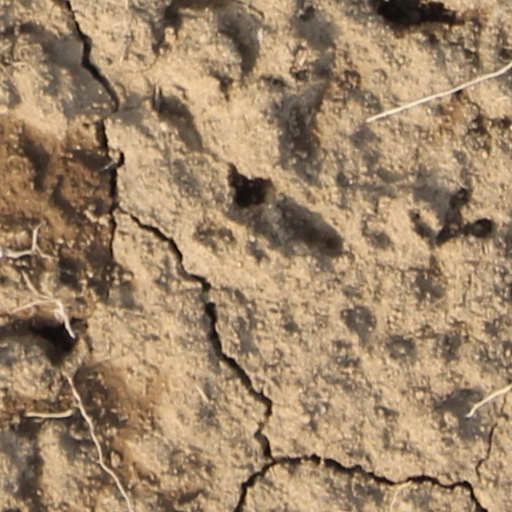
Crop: wheat